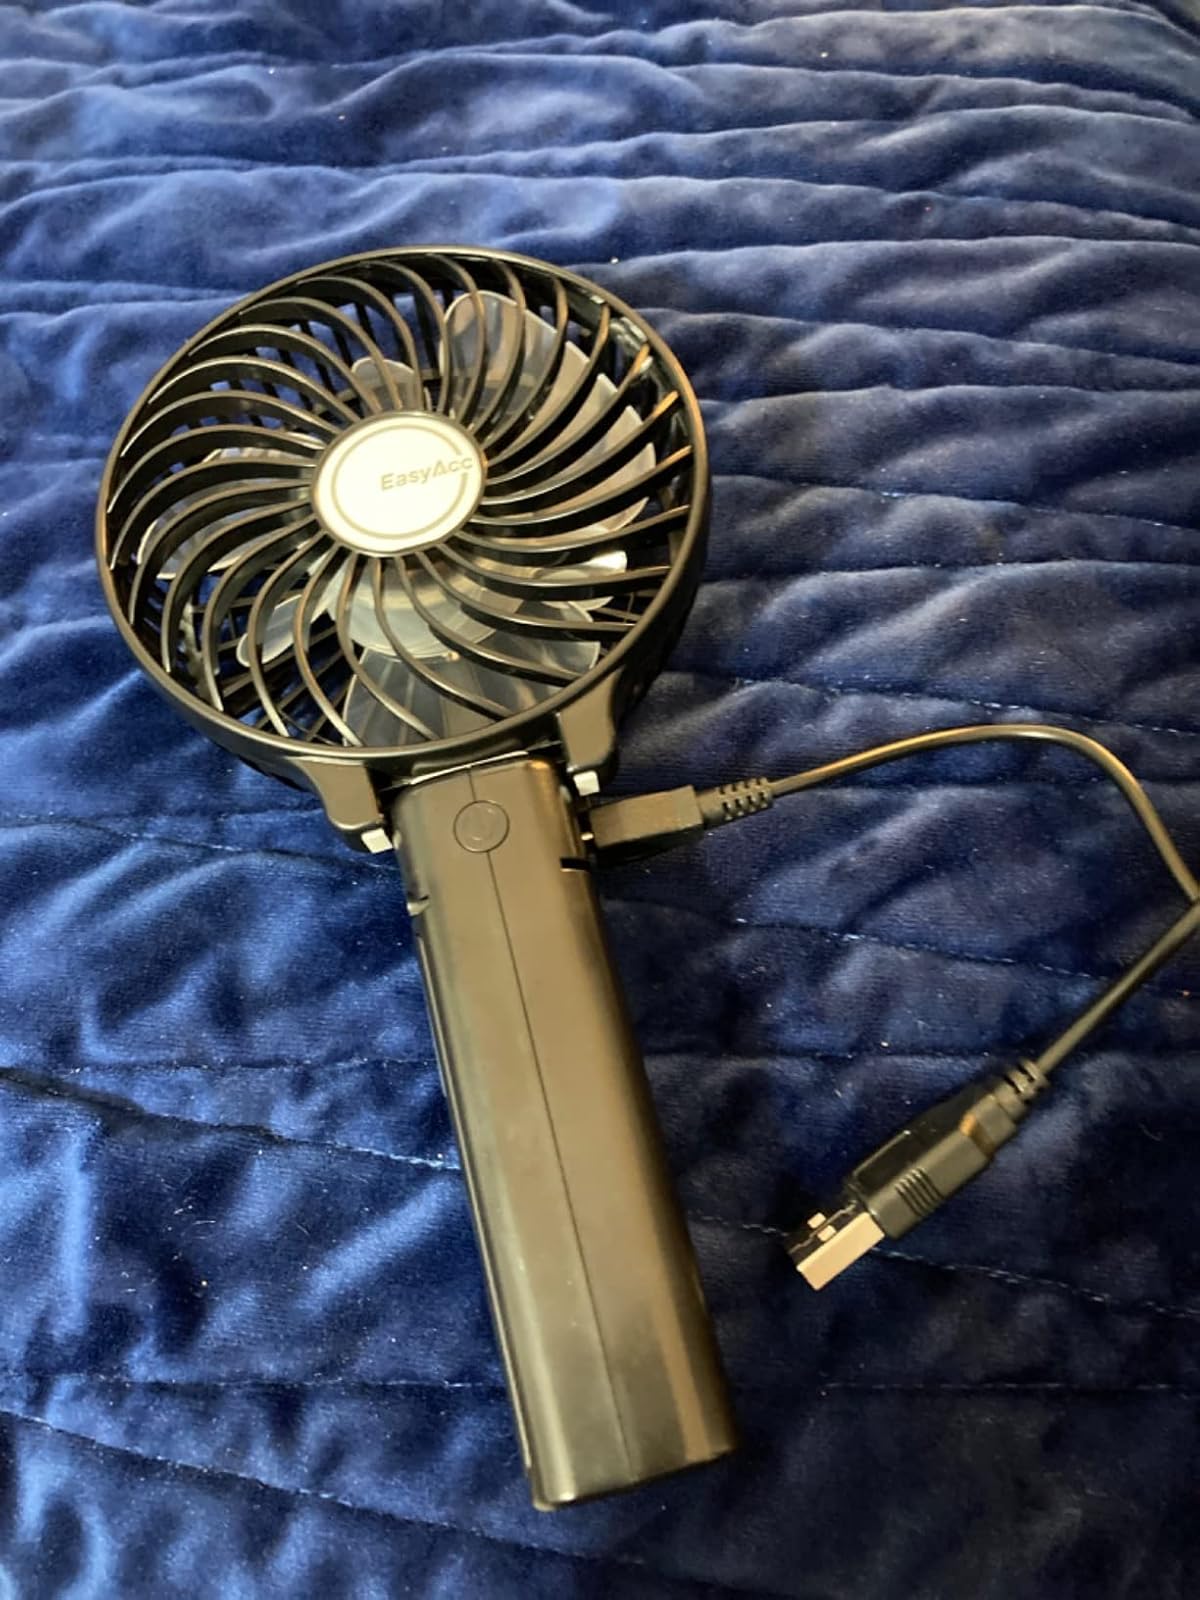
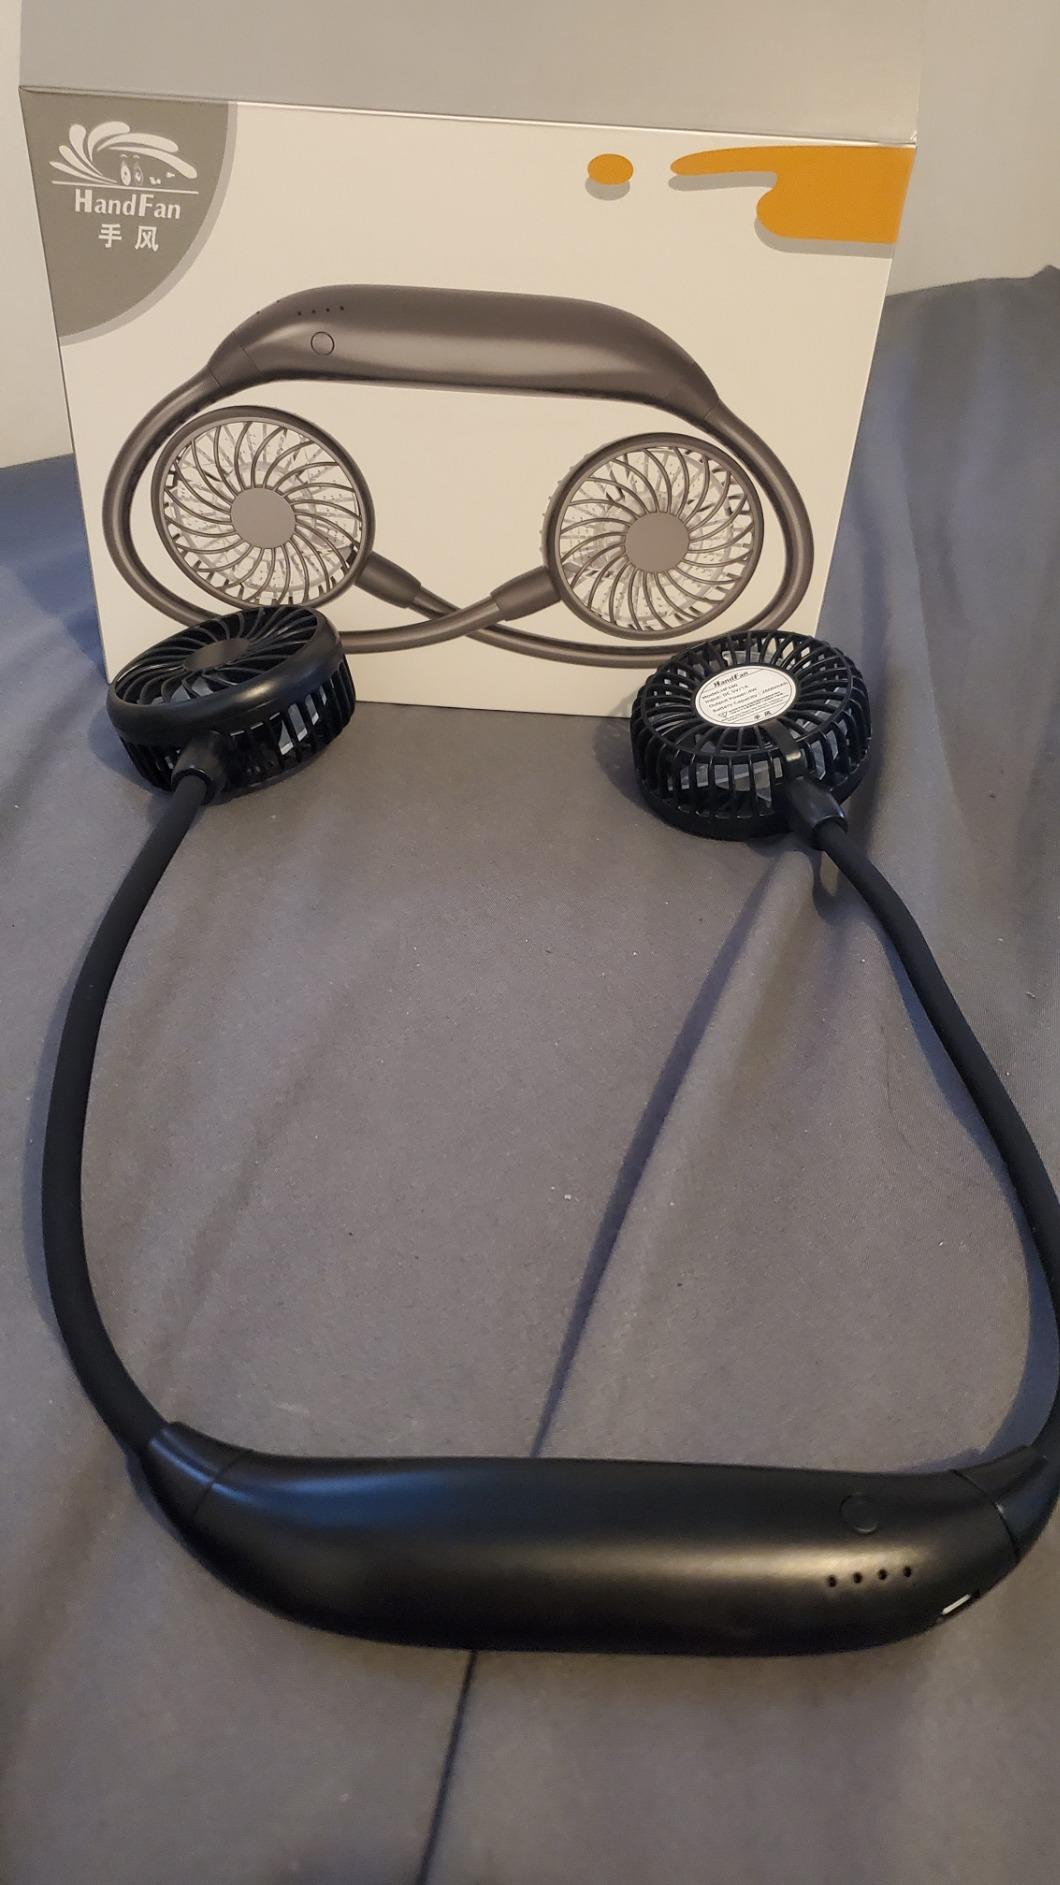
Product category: fan
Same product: no